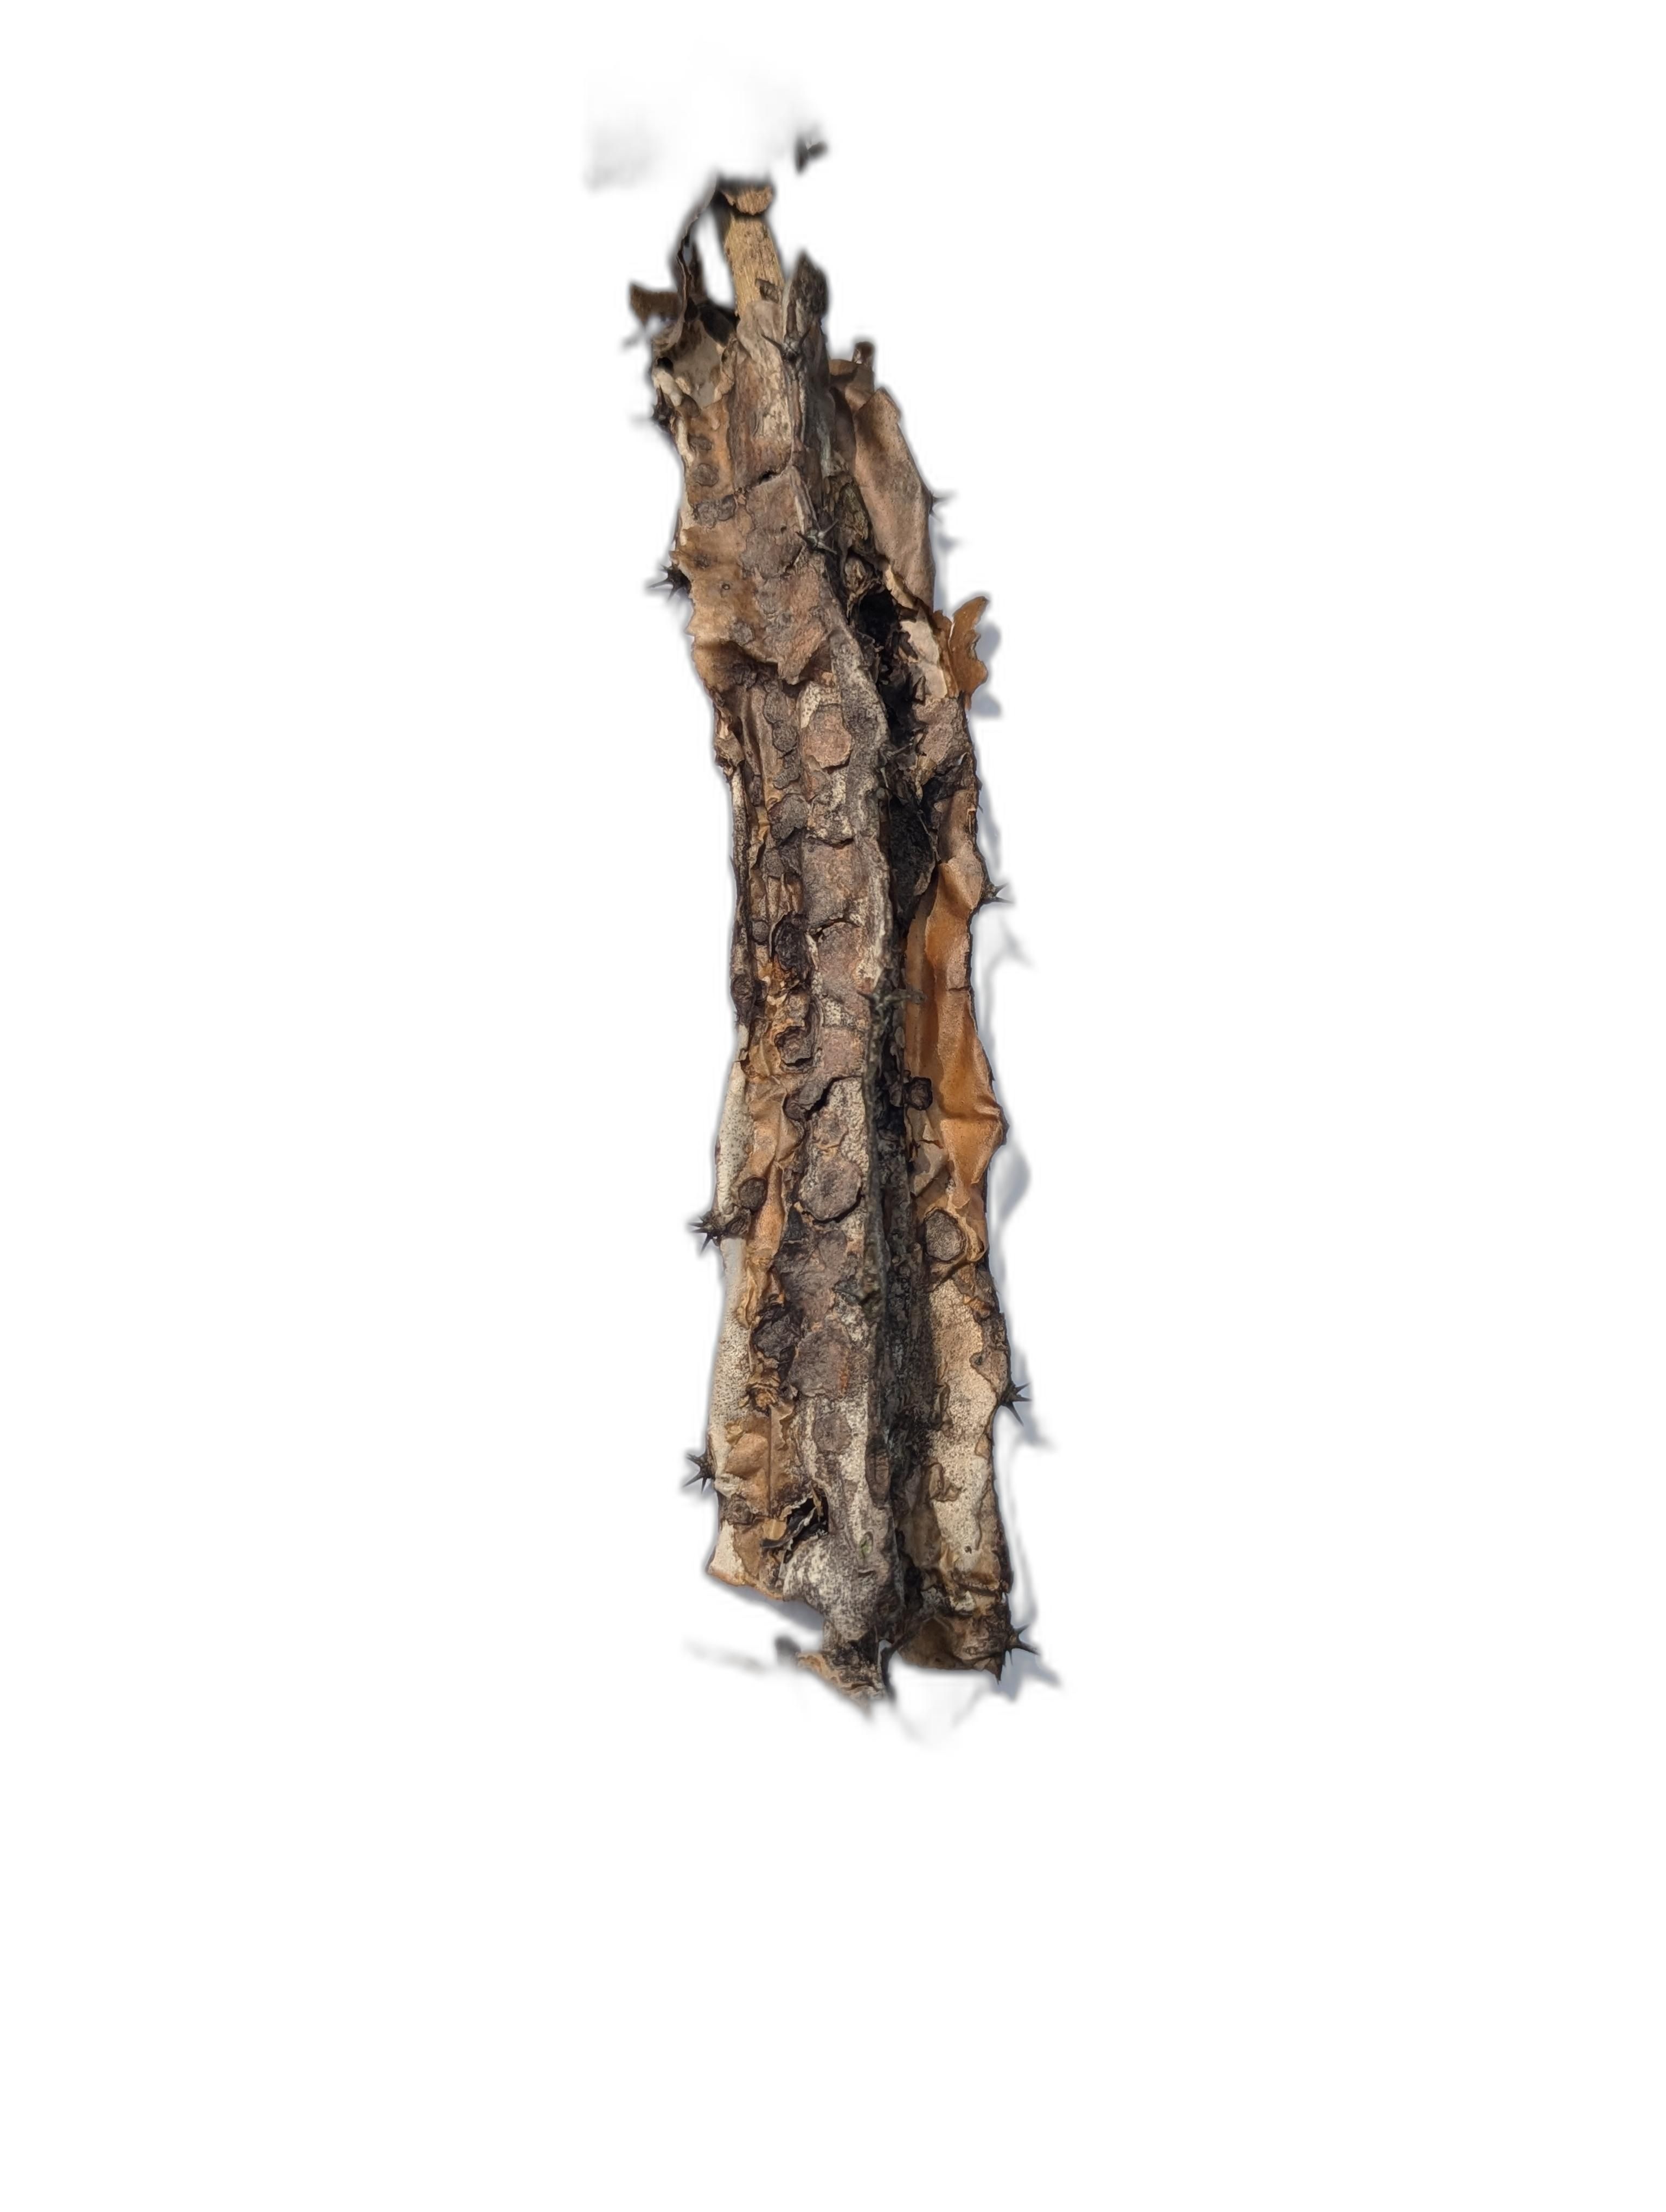
Label: Bad leaf